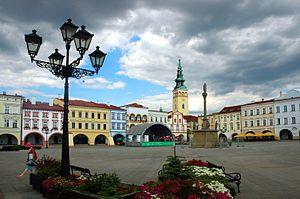
Nový Jičín est une ville de la région de Moravie-Silésie, en Tchéquie, et le chef-lieu du district de Nový Jičín. Sa population s'élevait à 23 260 habitants en 2020.